Digital Equipment Corporation

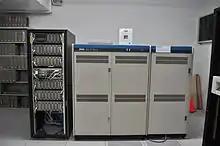
DEC VAX 11/780-5 at

The introduction of semiconductor memory in the early 1970s, and especially dynamic RAM shortly thereafter, led to dramatic reductions in the price of memory as the effects of Moore's Law were felt. Within years, it was common to equip a machine with all the memory it could address, typically 64 KB on 16-bit machines. This led vendors to introduce new designs with the ability to address more memory, often by extending the address format to 18 or 24 bits in machines that were otherwise similar to their earlier 16-bit designs.